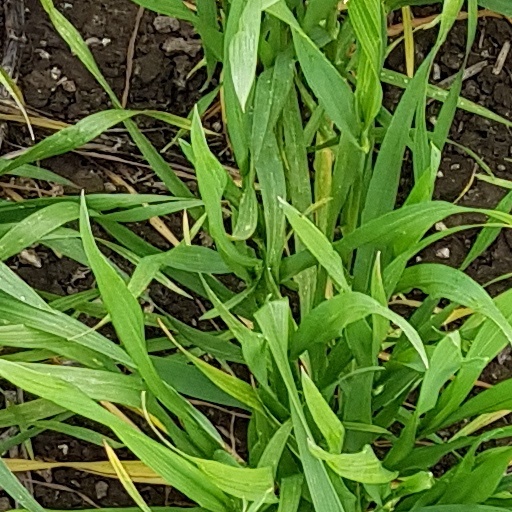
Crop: wheat